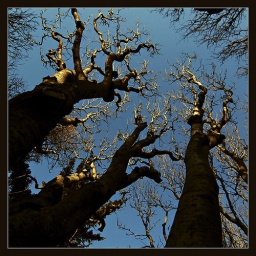
there are some trees up in the sky